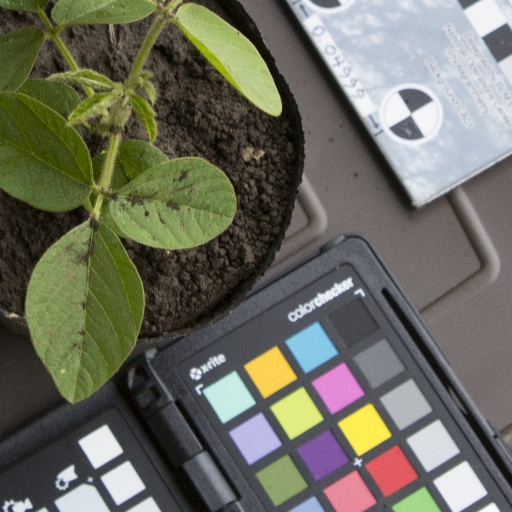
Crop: soybean